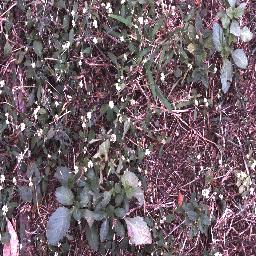
Label: snake_weed